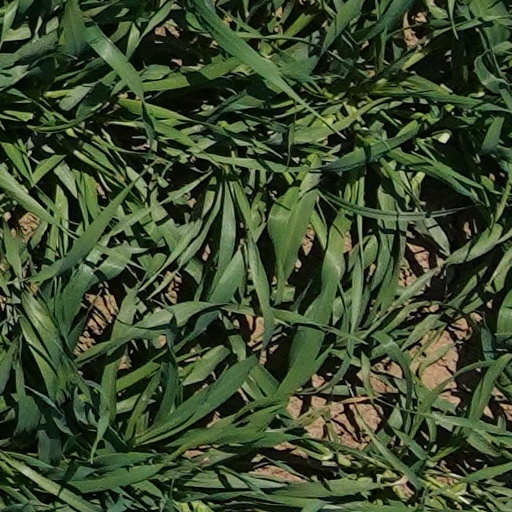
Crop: wheat